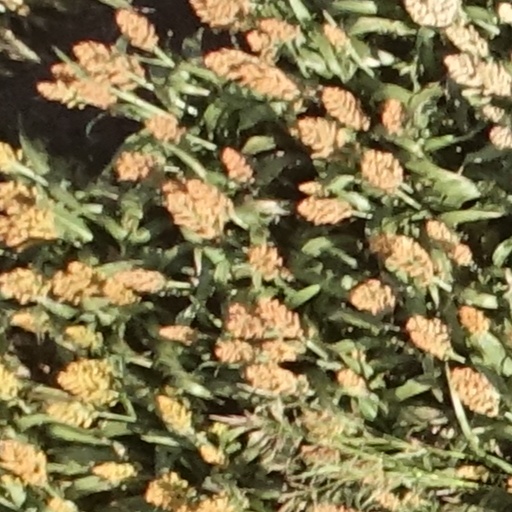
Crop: sorghum